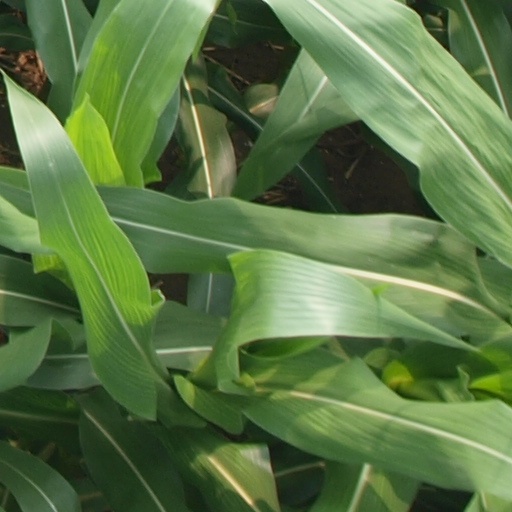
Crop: maize; corn